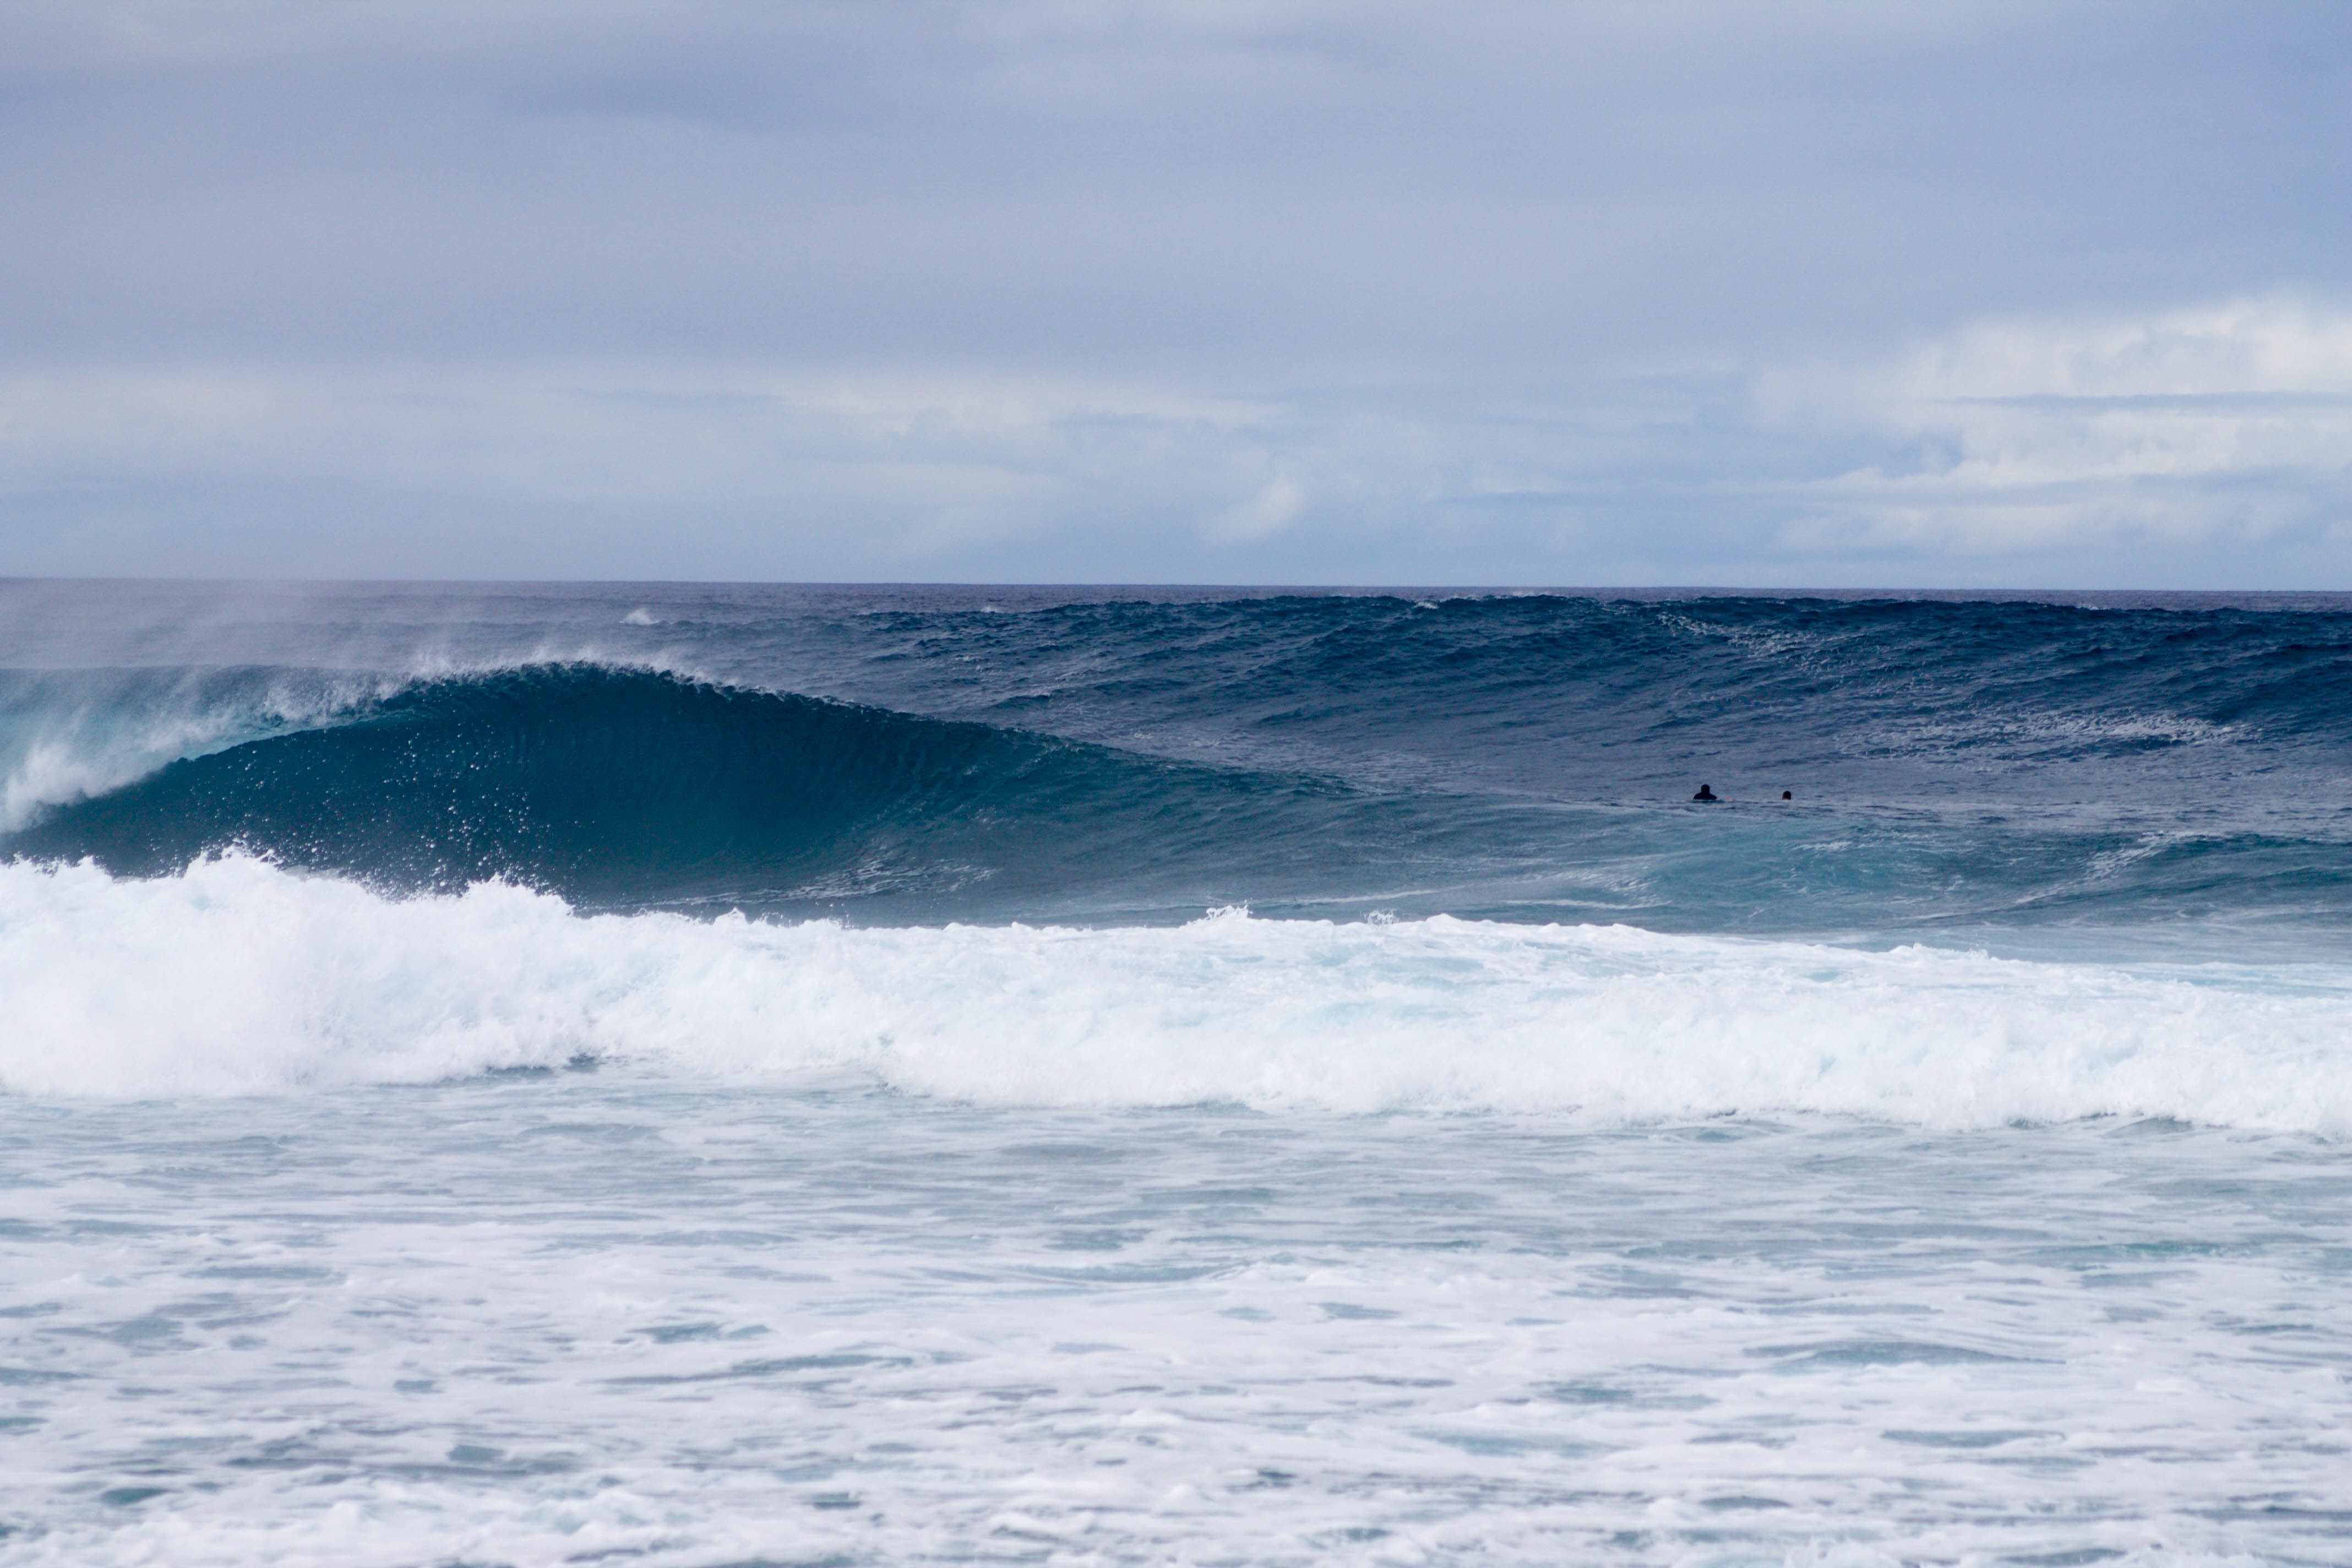
beach, sea, coast, water, ocean, horizon, shore, wave, wind, surfing, body of water, sports, water sport, wind wave, boardsport, surfing equipment and supplies, surface water sports